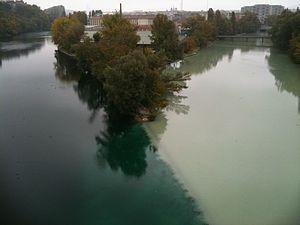
La Pointe de la Jonction - L'Arve à droite se jette dans le Rhône à gauche de l'image - Genève
Genève est une ville suisse située à l’extrémité sud-ouest du Léman. Elle est la deuxième ville la plus peuplée de Suisse après Zurich. Elle est le chef-lieu et la commune la plus peuplée du canton de Genève. En décembre 2019, la ville comptait 205 372 habitants. Son aire métropolitaine, ou aire urbaine, forme une agglomération transfrontalière : le « Grand Genève », qui s'étend sur le canton de Vaud et les départements français de l'Ain et de la Haute-Savoie, pour une population totale en janvier 2015 de 978 790 habitants. L'agglomération genevoise stricto sensu compte 579 227 habitants dans sa partie suisse au 1ᵉʳ janvier 2016, selon l'Office fédéral de la statistique. L'emblème de la ville est son jet d'eau culminant à 140 m.